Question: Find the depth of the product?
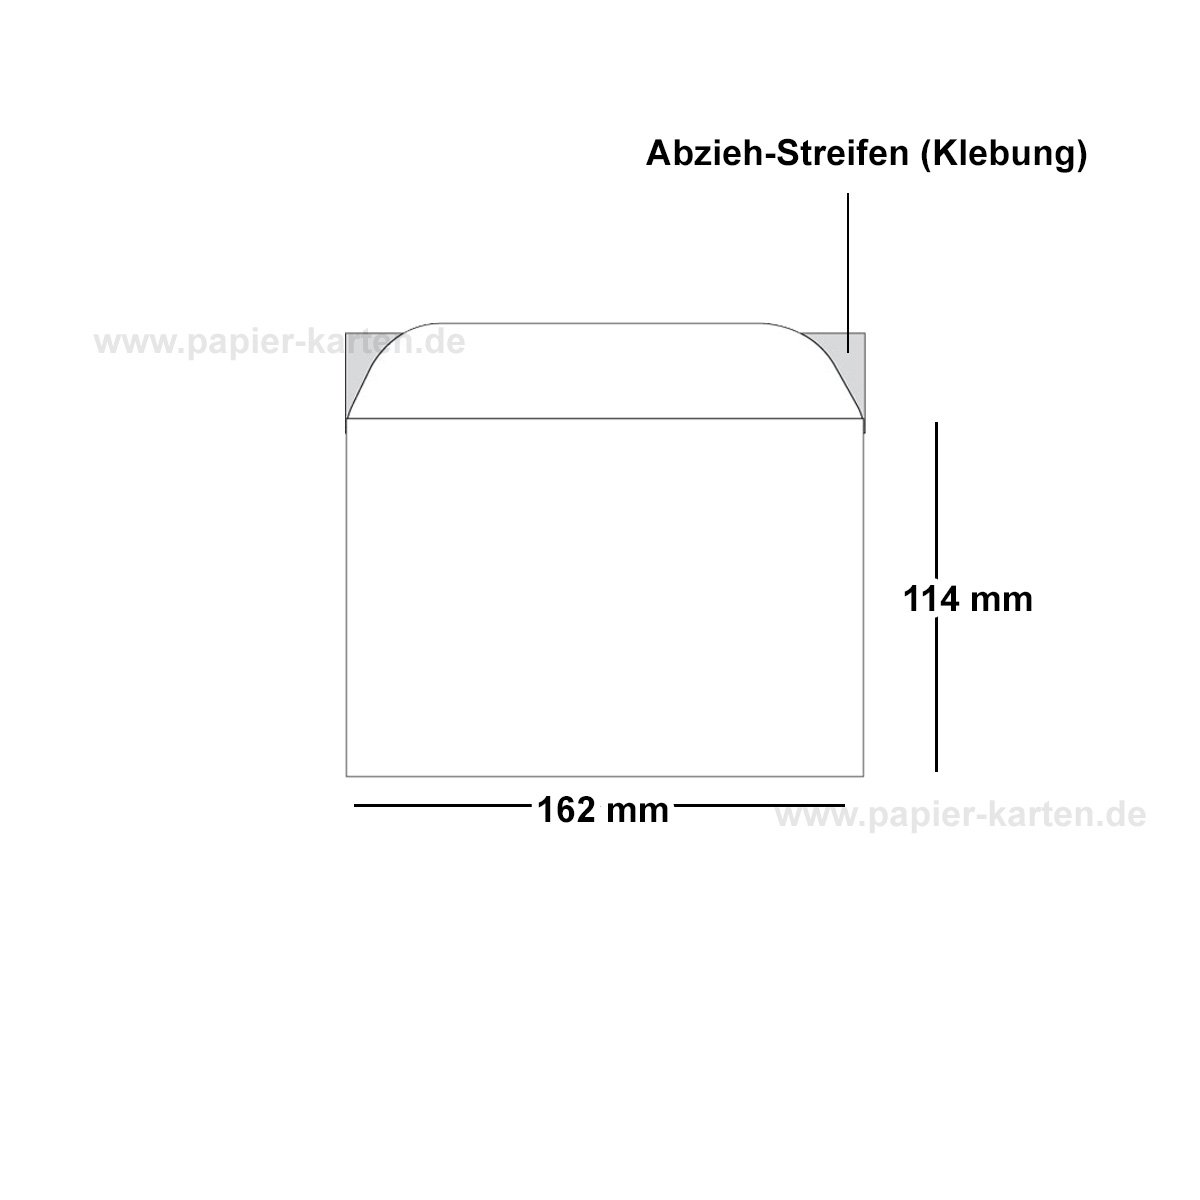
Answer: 162.0 millimetre